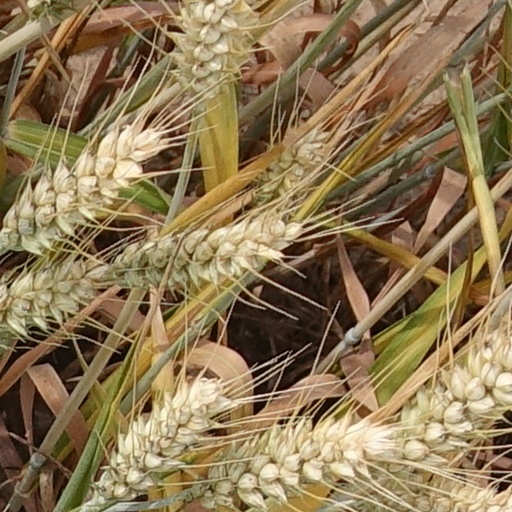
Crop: wheat